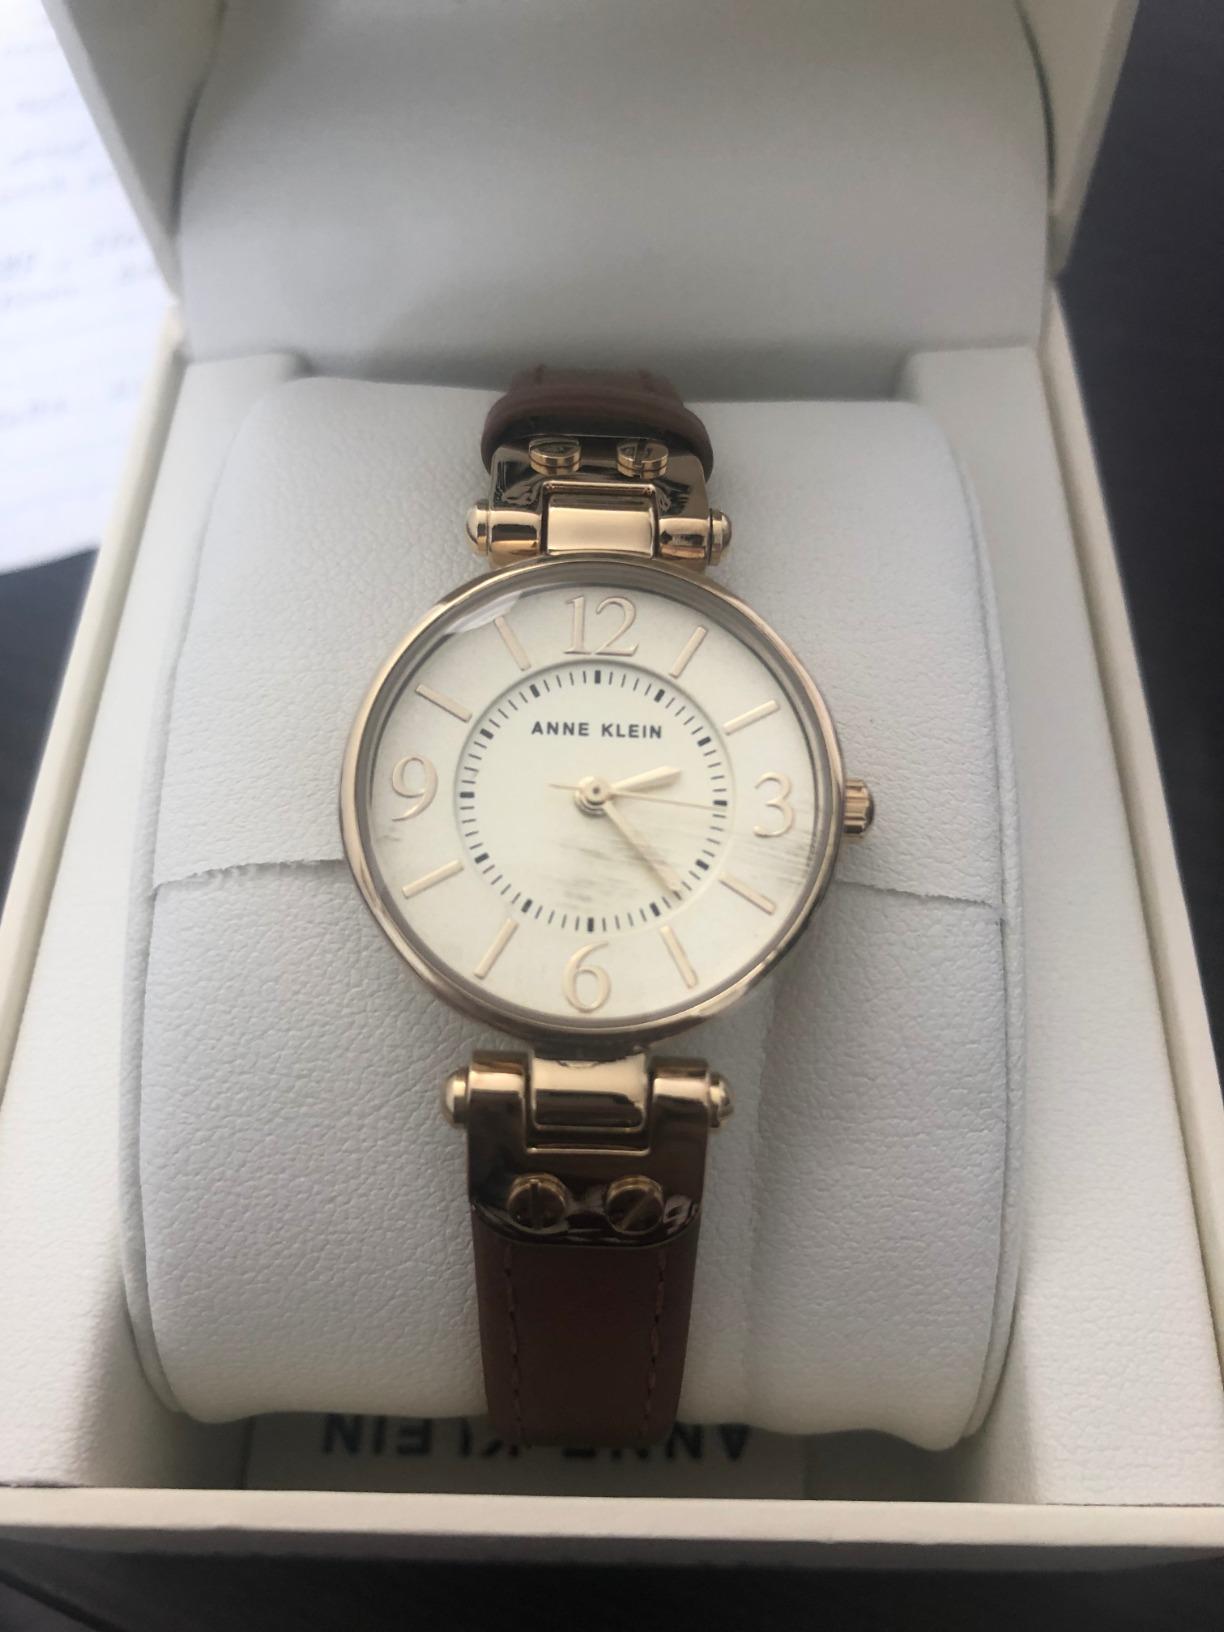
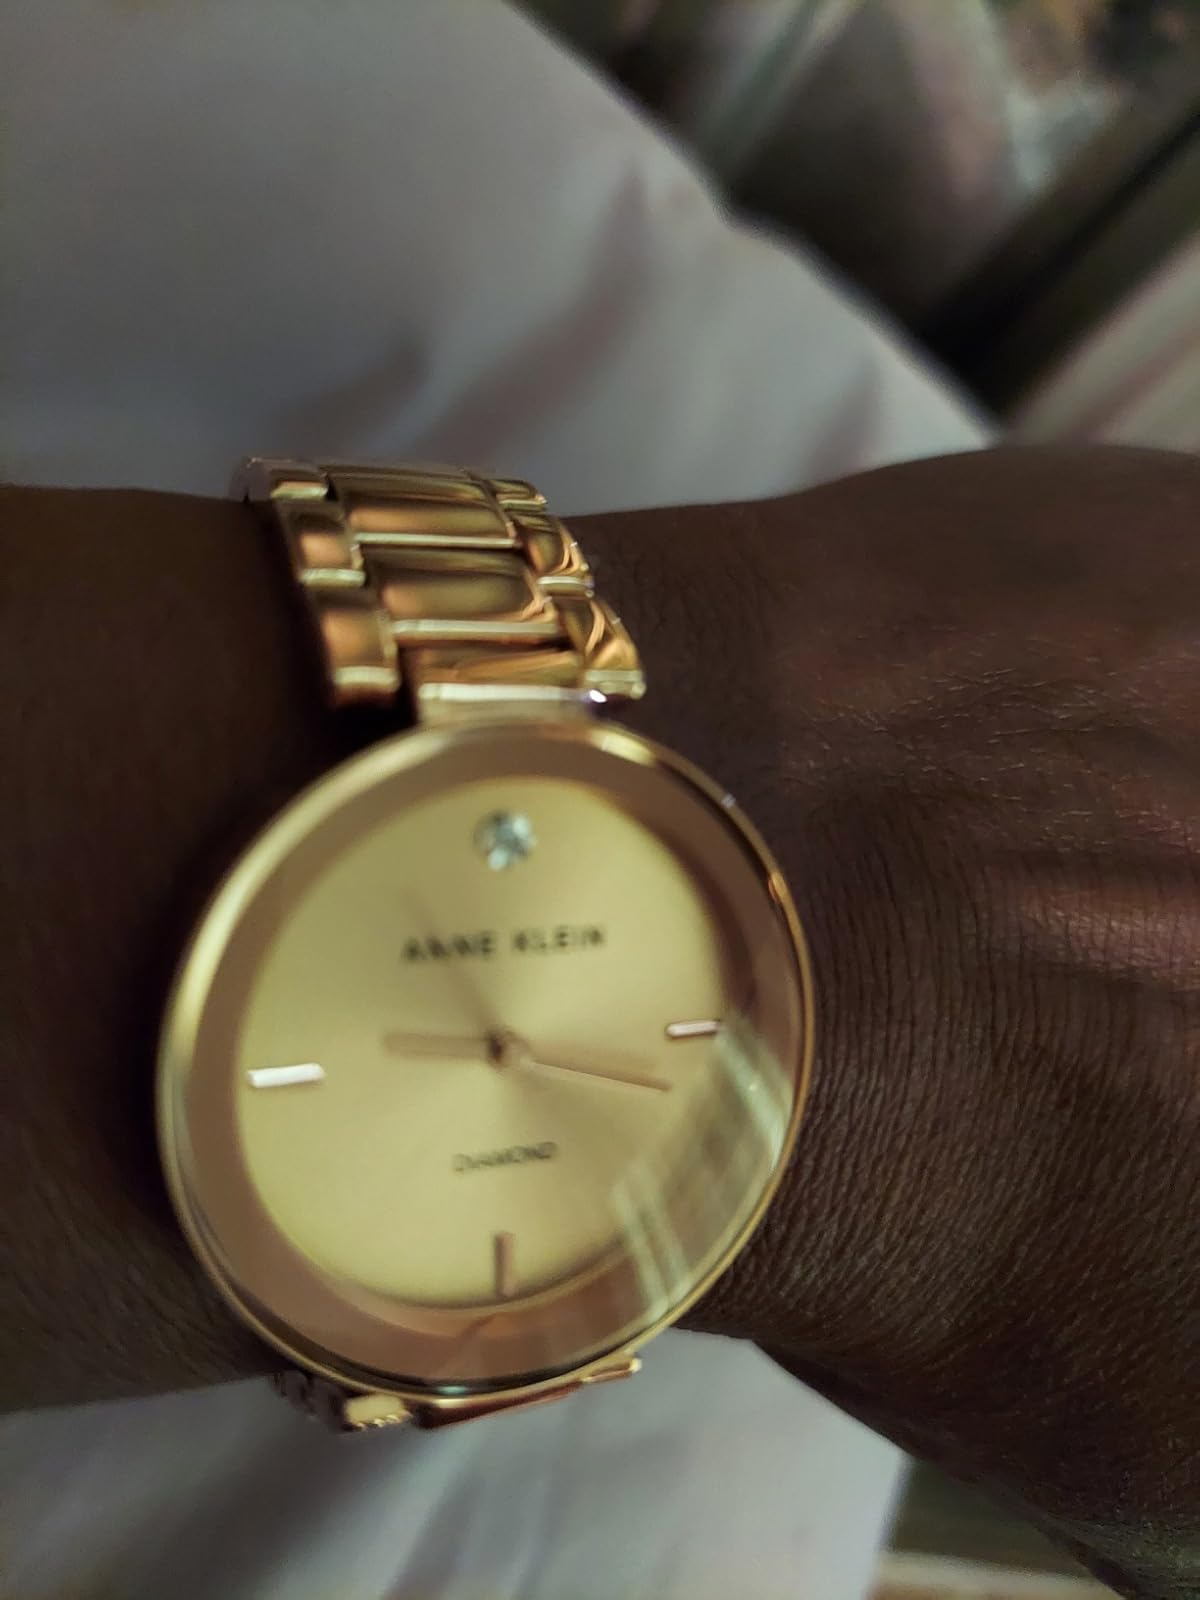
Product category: accessories_watch
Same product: no